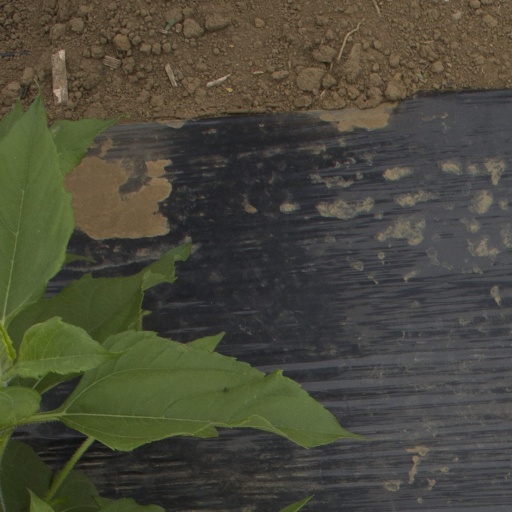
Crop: Jerusalem artichoke